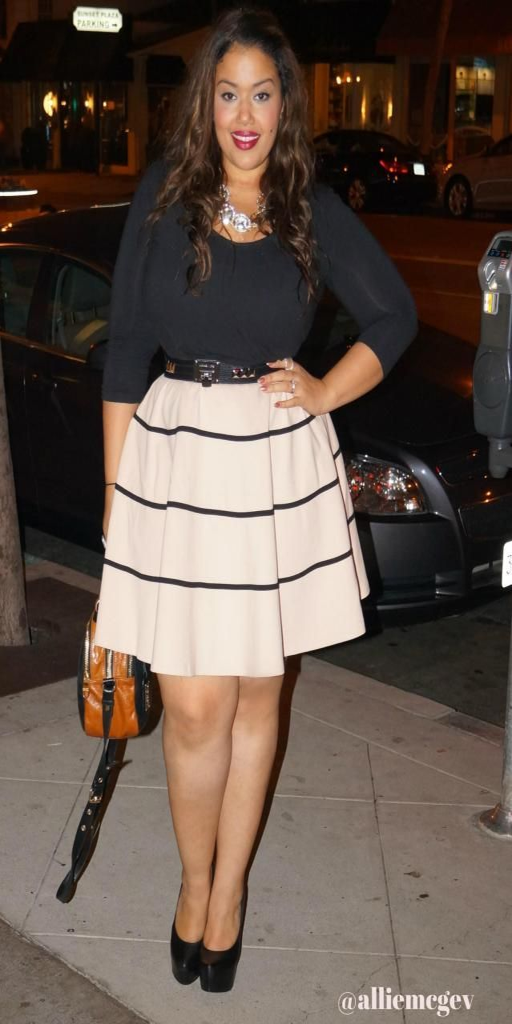
plus size style ... the skirt !